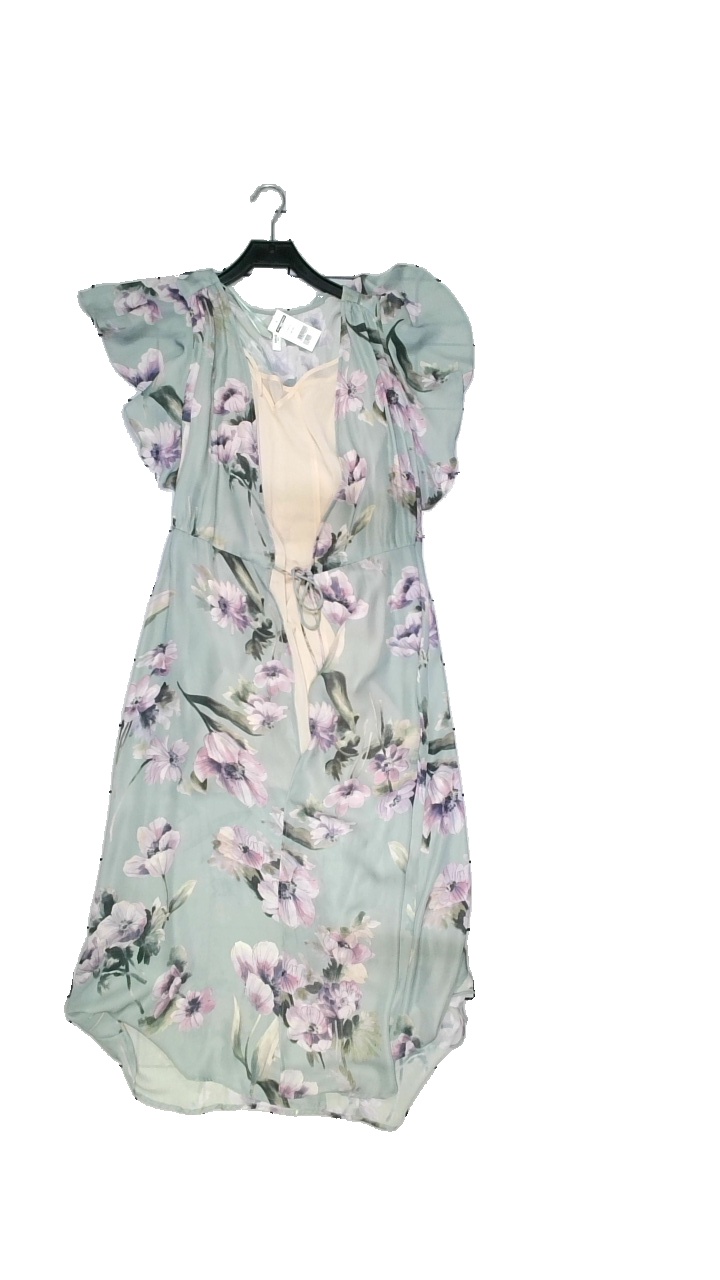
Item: Dress (Ladies)
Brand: Mango
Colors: Multicolor, Green, Pink, Purple
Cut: Regular, Long
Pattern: Floral print
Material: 100% polyester
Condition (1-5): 3
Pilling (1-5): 4
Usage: Reuse
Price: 50-100